Quagga Project

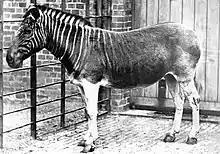
A photograph of a quagga mare from 1870

In 1955, Lutz Heck suggested in his book "" that careful selective breeding with the plains zebra could produce an animal resembling the extinct quagga: a zebra with reduced striping and a brownish basic colour. In 1971, Reinhold Rau visited various museums in Europe to examine the quagga specimens in their collections and decided to attempt to re-breed the quagga. Rau later contacted several zoologists and park authorities, but they were on the whole negative because the quagga has left no living descendants, and thus the genetic composition of this animal is not present in living zebras. Rau did not abandon his re-breeding proposal, as he considered the quagga to be a subspecies of the plains zebra. In 1984, molecular studies of mitochondrial DNA of a quagga indicated that it was indeed a subspecies of the plains zebra.